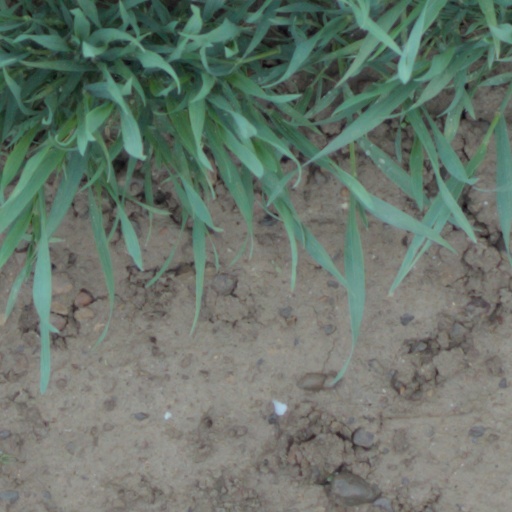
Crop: wheat